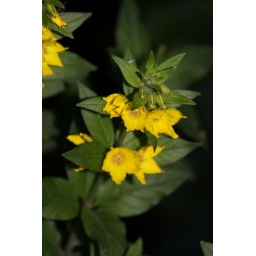
Little yellow flowers photographed in one of Kyiv's Botanical Gardens, Kyiv, Ukraine